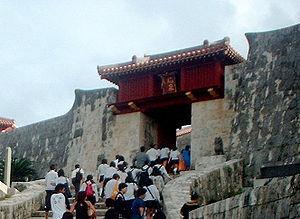
Le château de Shuri, okinawaïen : Sui ugusiku, est un gusuku, une forme du château japonais médiéval situé dans la ville de Naha, capitale et principale ville de la préfecture d'Okinawa, au Japon. La structure était la résidence royale du royaume de Ryukyu, puis le centre du gouvernement, religieux et aussi la maison du pays. Le complexe fortifié de bâtiments situés à l'est des collines du centre-ville domine le port d'environ 120 à 130 m d'altitude.